Shoreditch

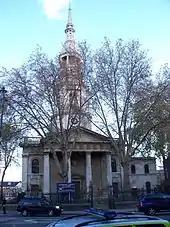
Shoreditch church

Though now part of Inner London, Shoreditch was previously an extramural suburb of the City of London, centred on Shoreditch Church at the old crossroads where Shoreditch High Street and Kingsland Road are crossed by Old Street and Hackney Road.